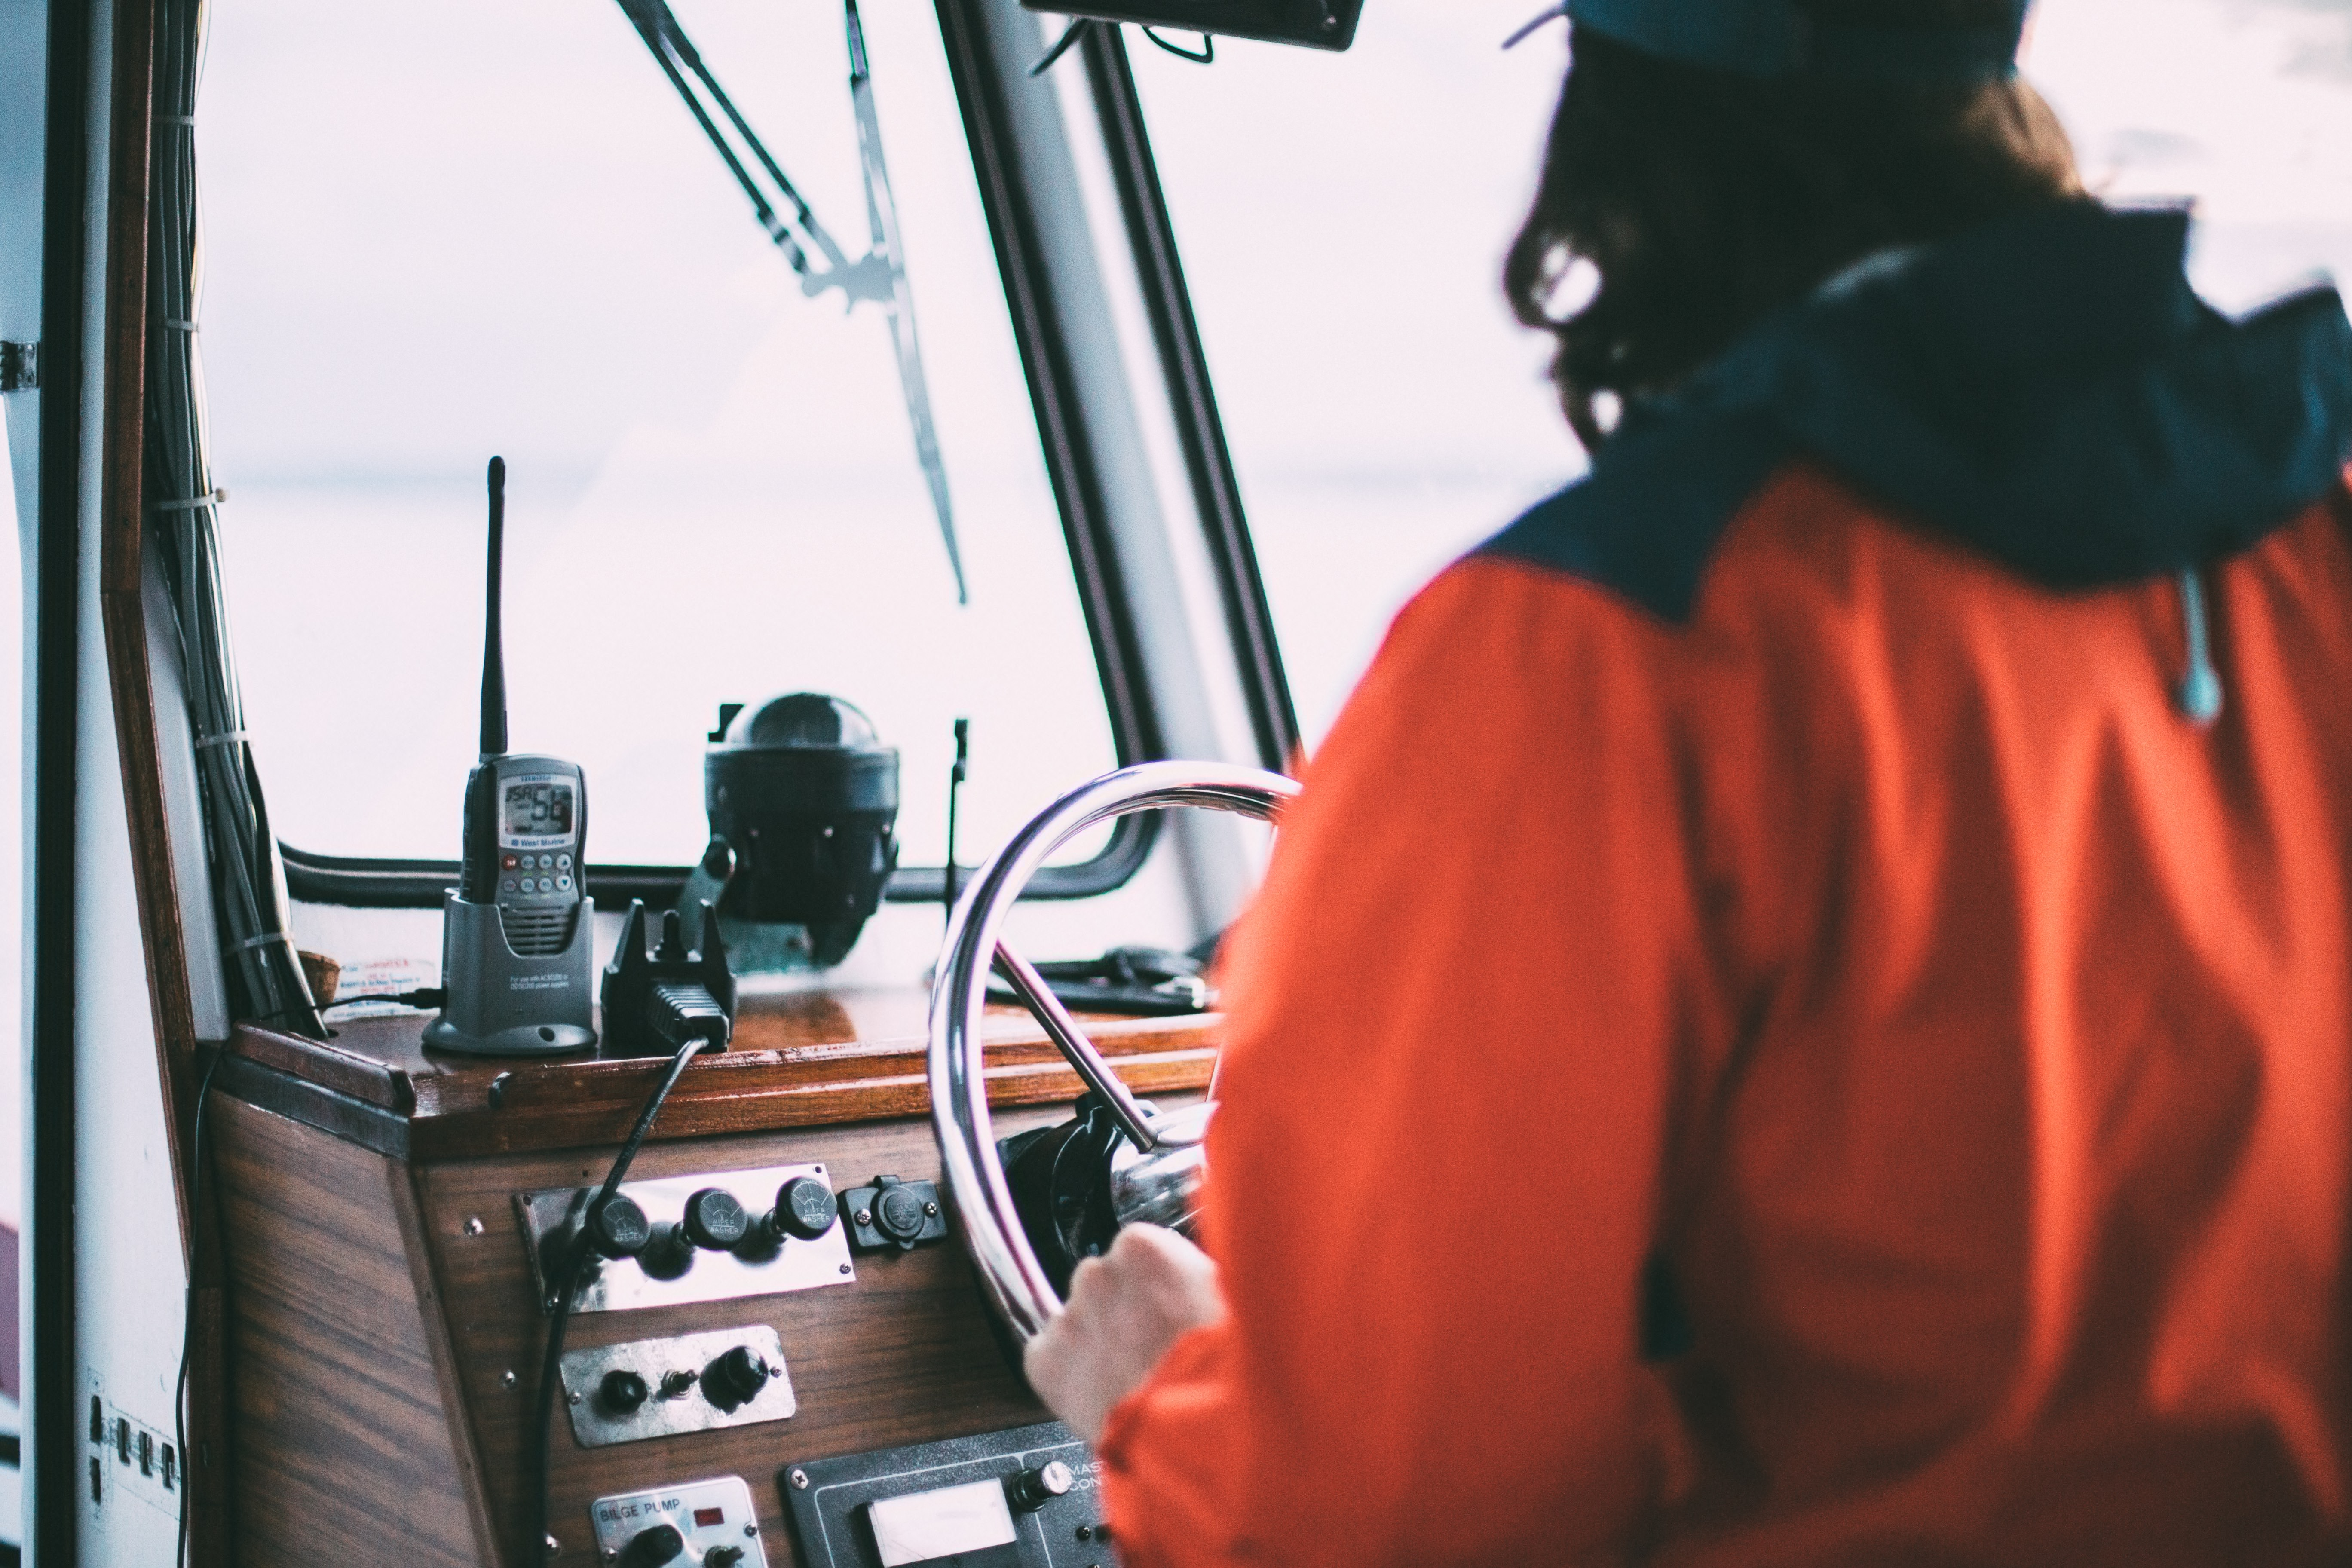
ship, navigate, profession, steering wheel, captain, steer